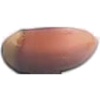
Label: hazelnut